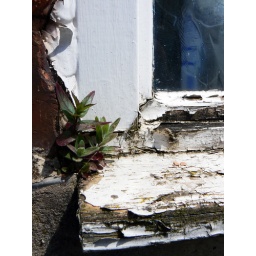
Not sure this is quite what is meant by the phrase flowers in the window ;)